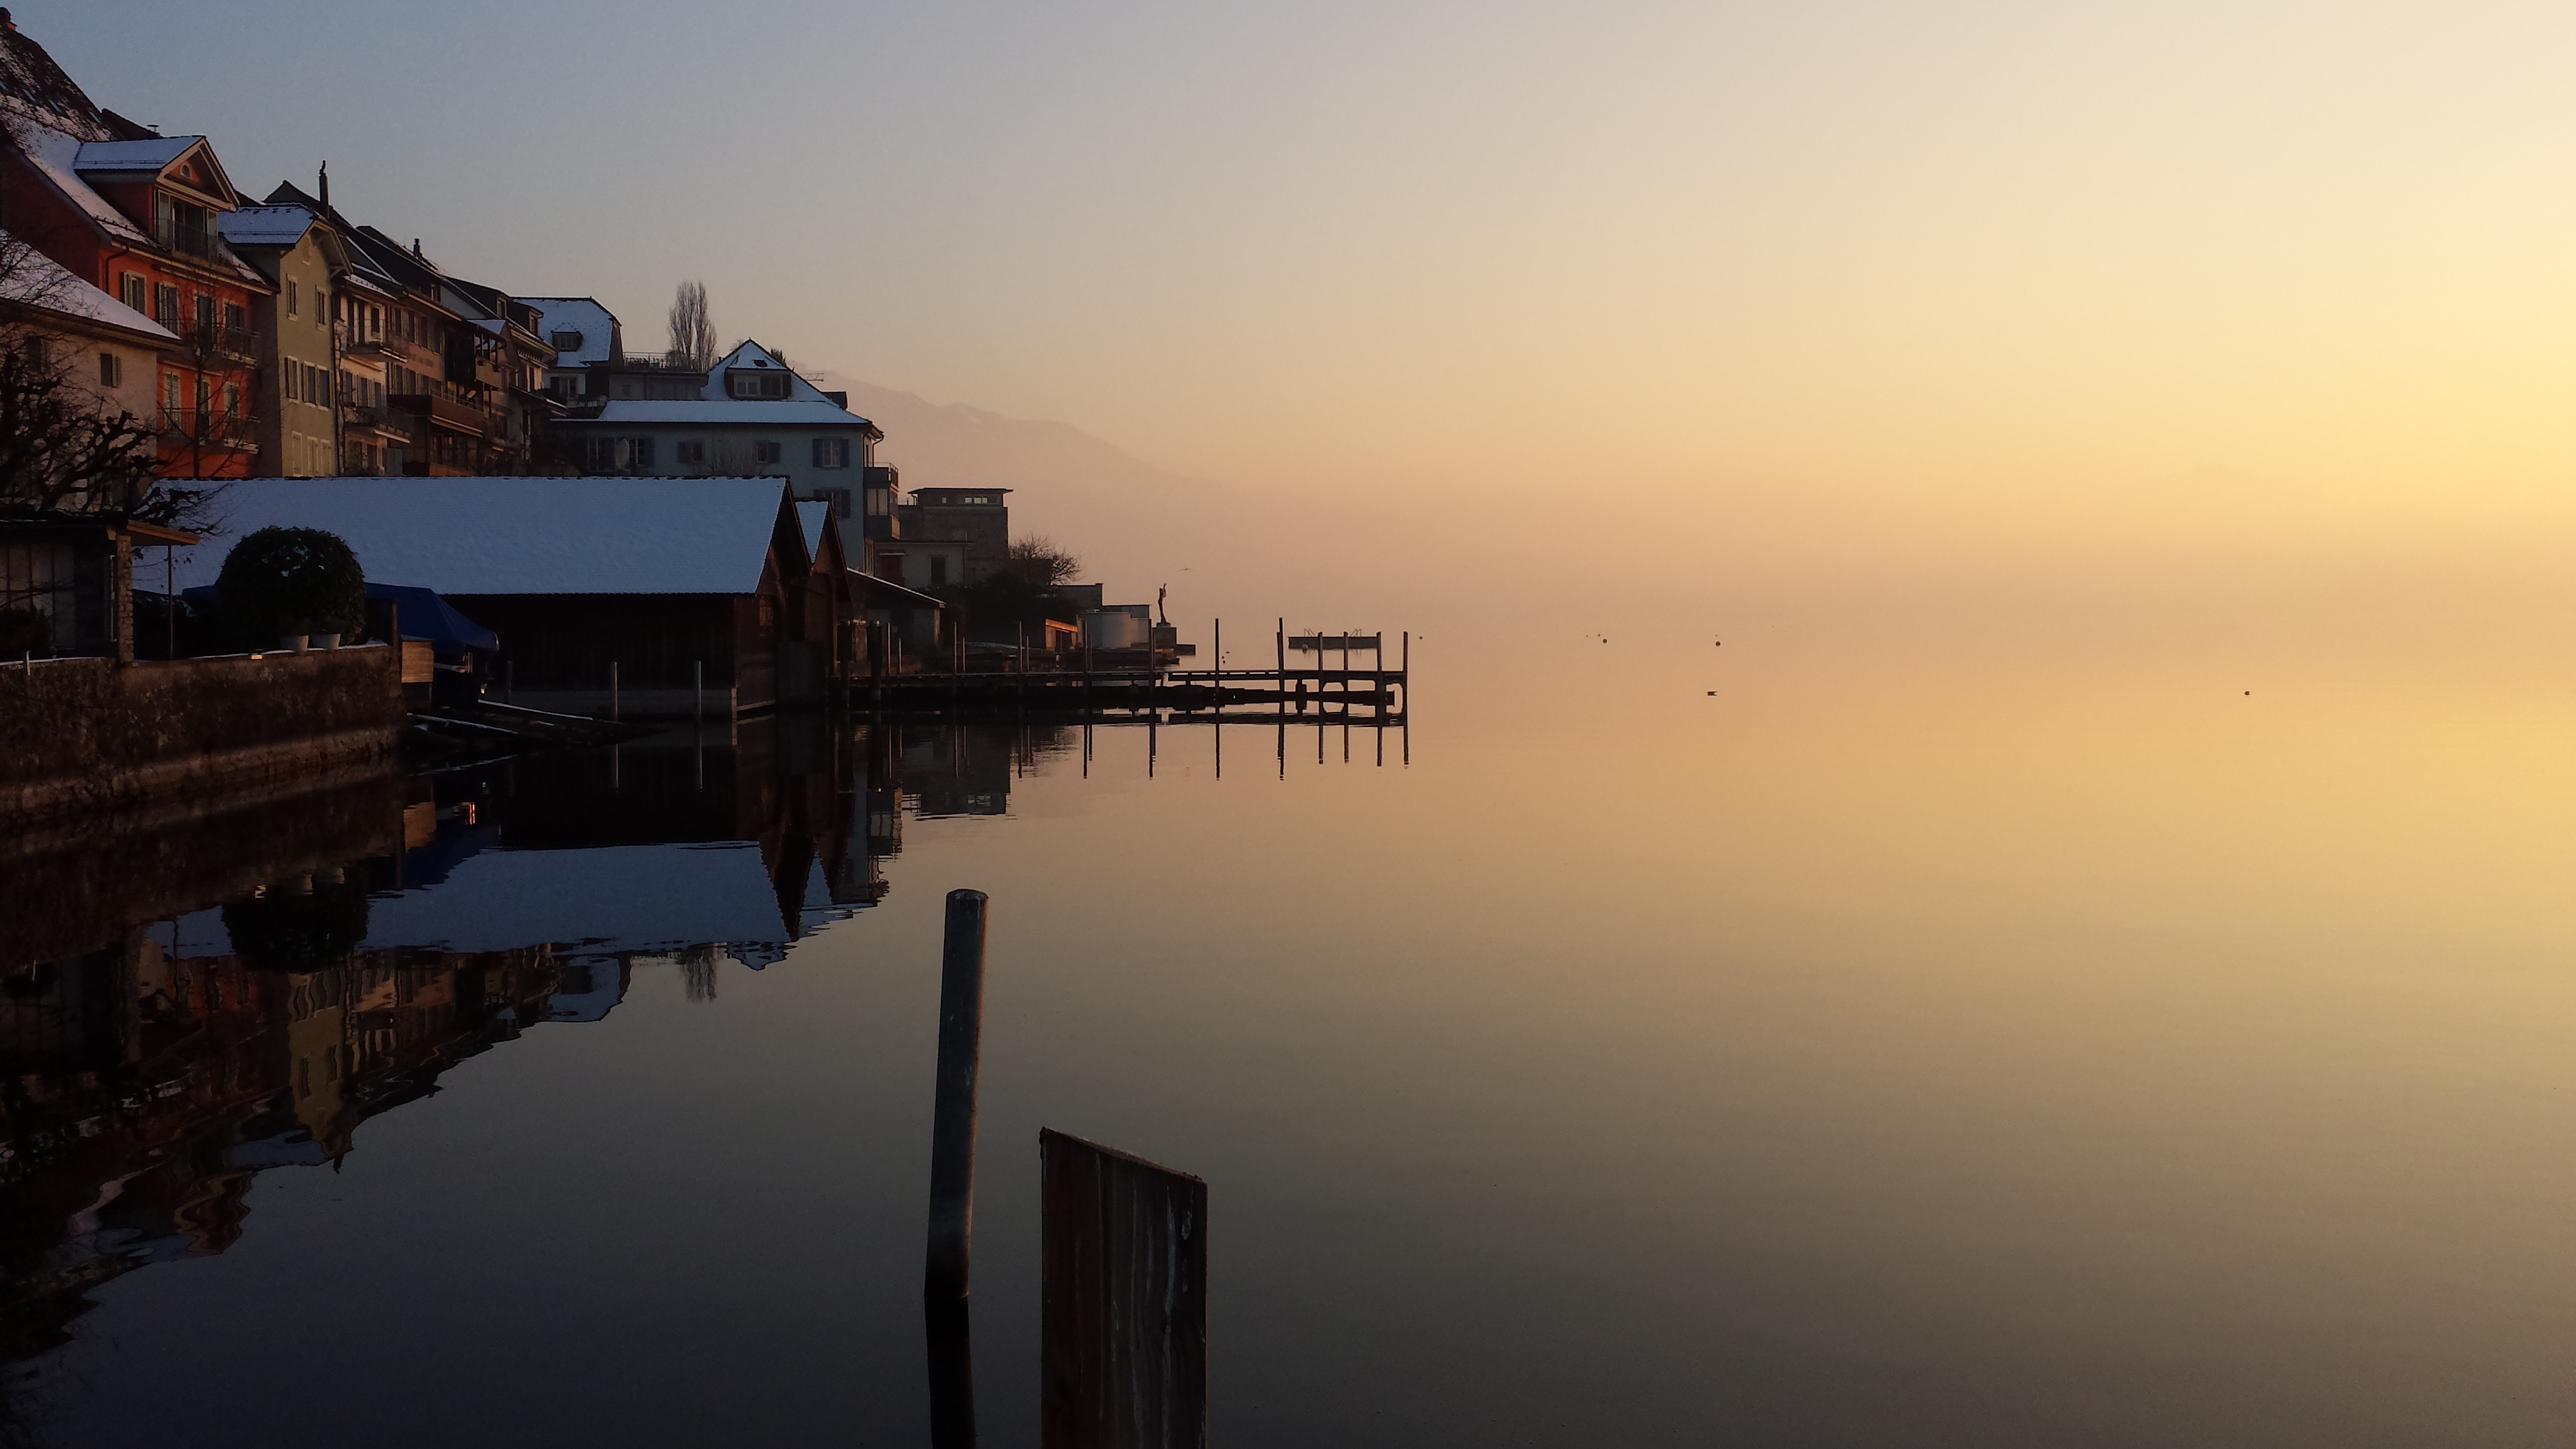
sea, coast, ocean, horizon, sky, sunrise, sunset, sunlight, morning, lake, dawn, train, dusk, evening, orange, reflection, switzerland, abendstimmung, atmospheric phenomenon